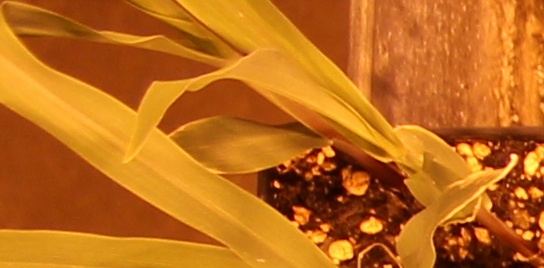
Label: Corn